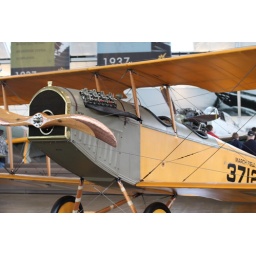
Flying Heritage Collection Fly Day May 22 2010 - Paul Allen's vintage airplane museum, many in flying order